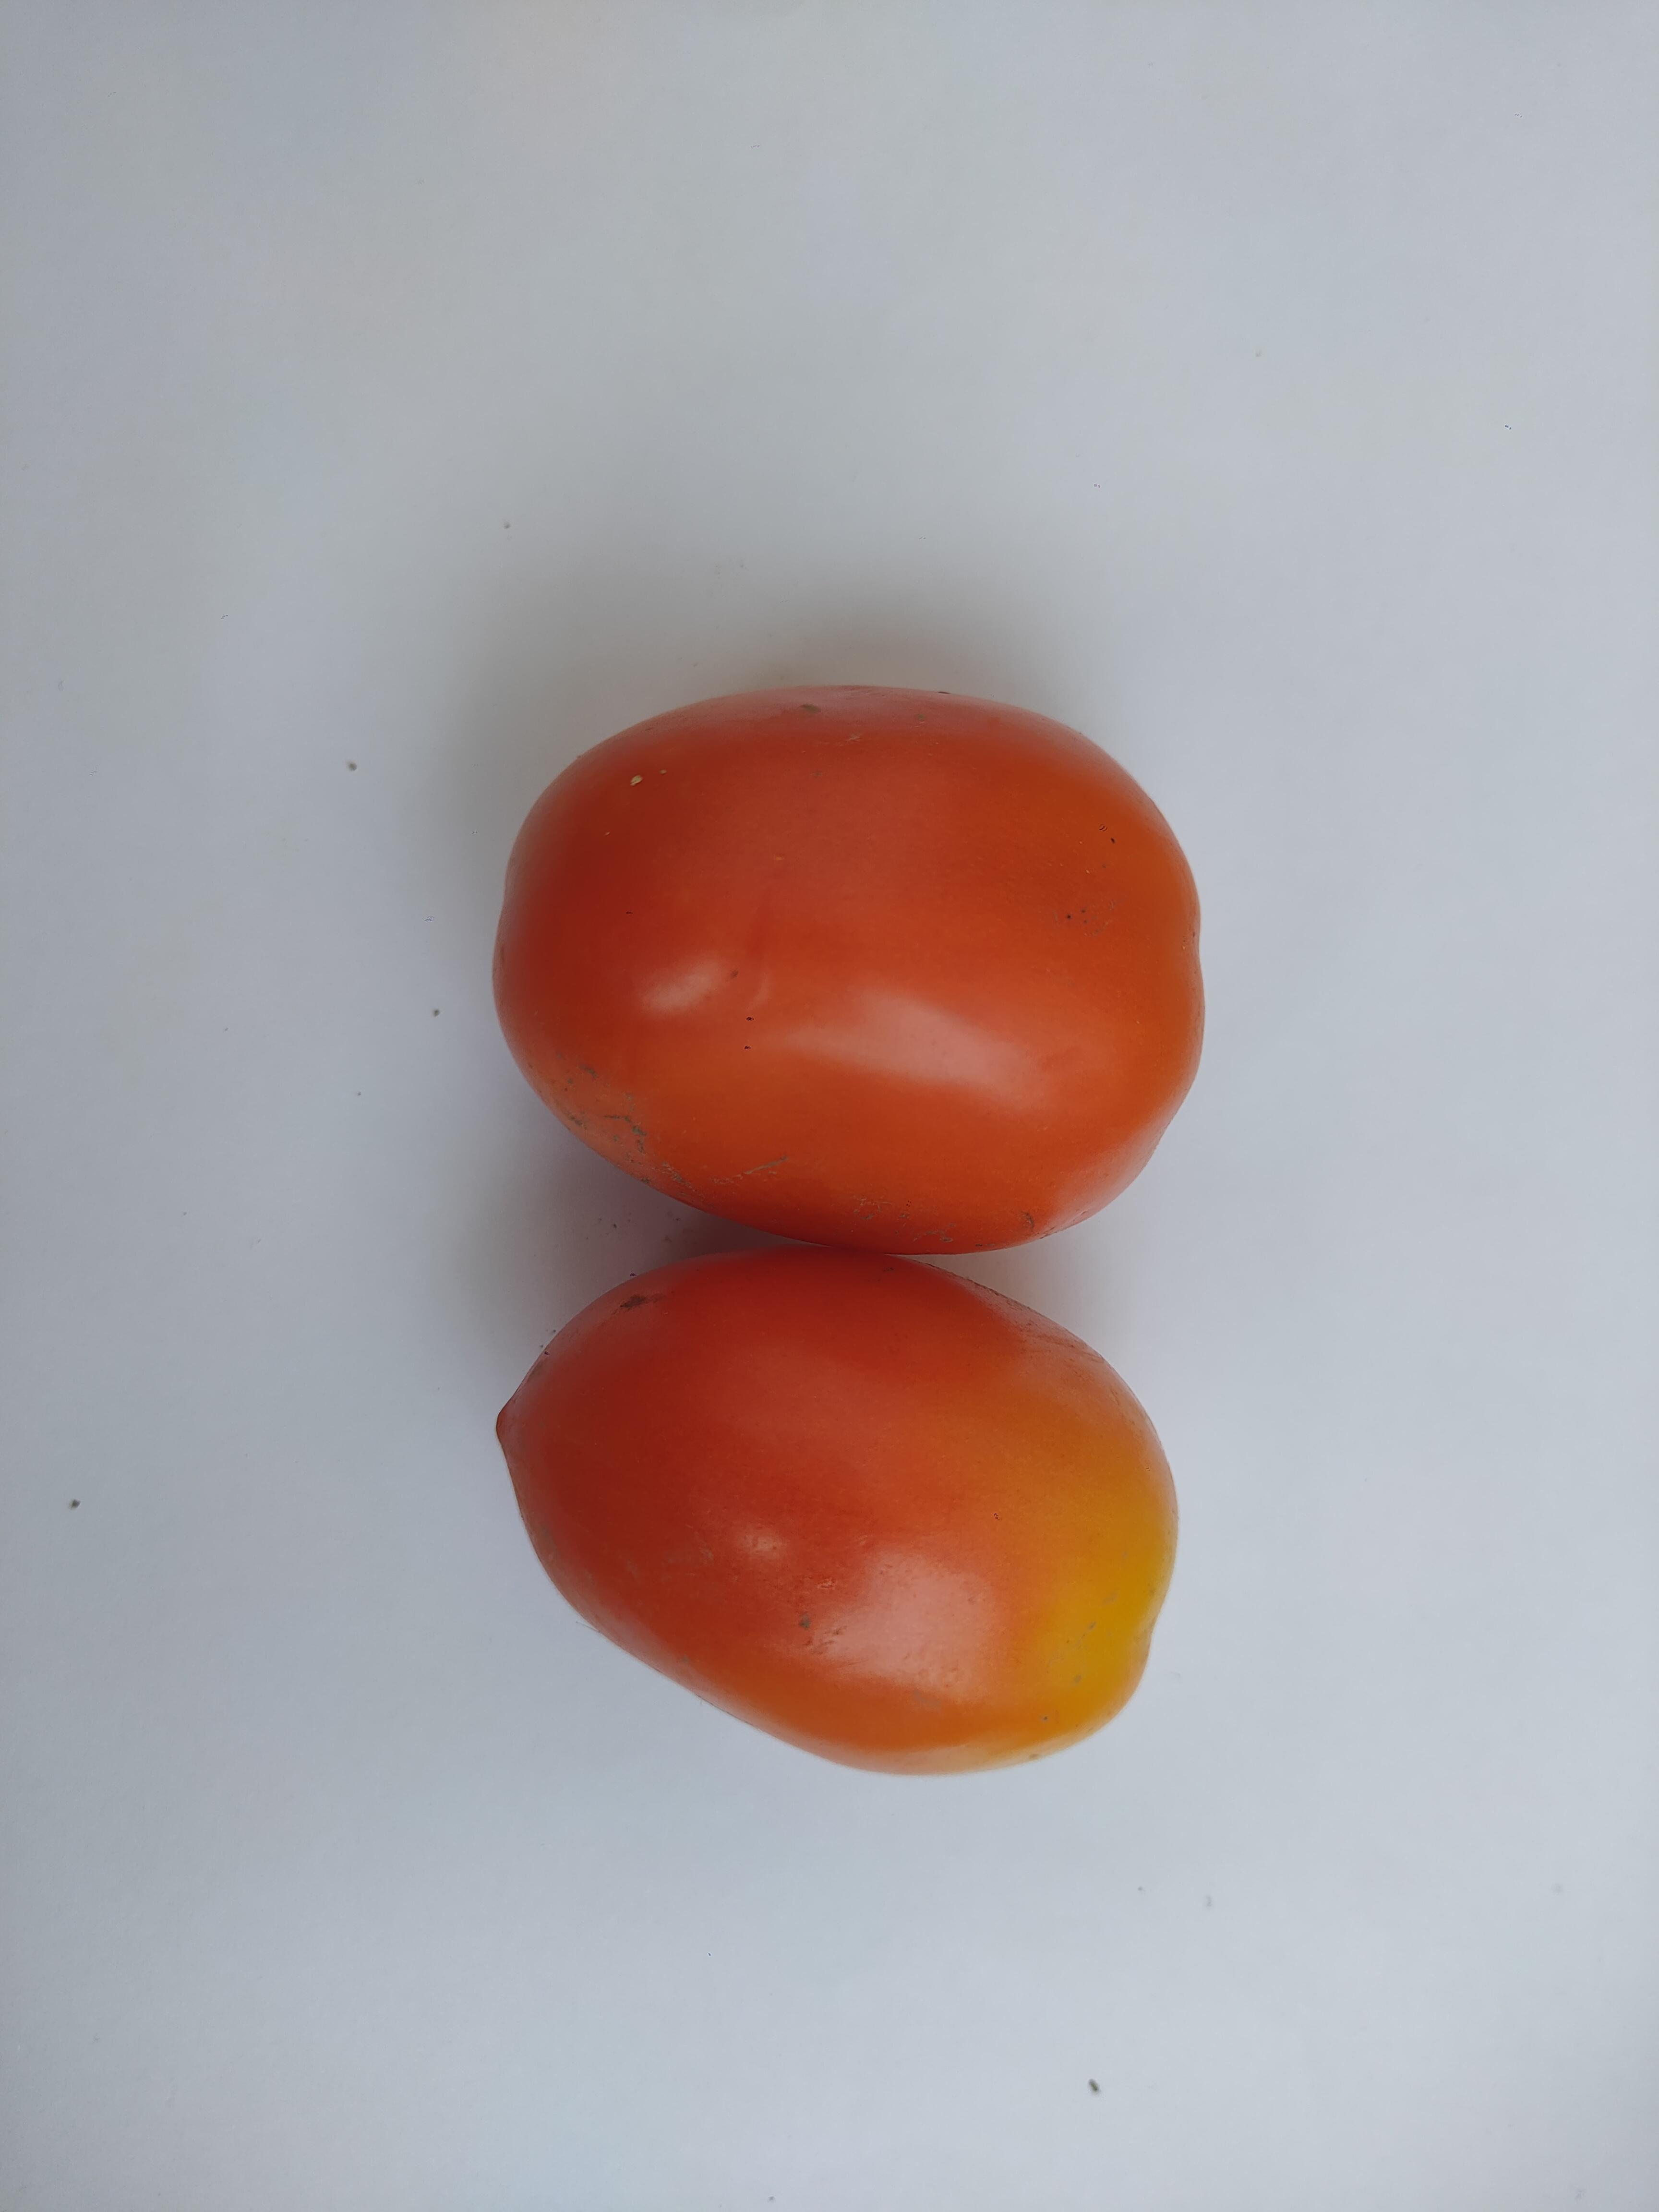
Label: Tomato